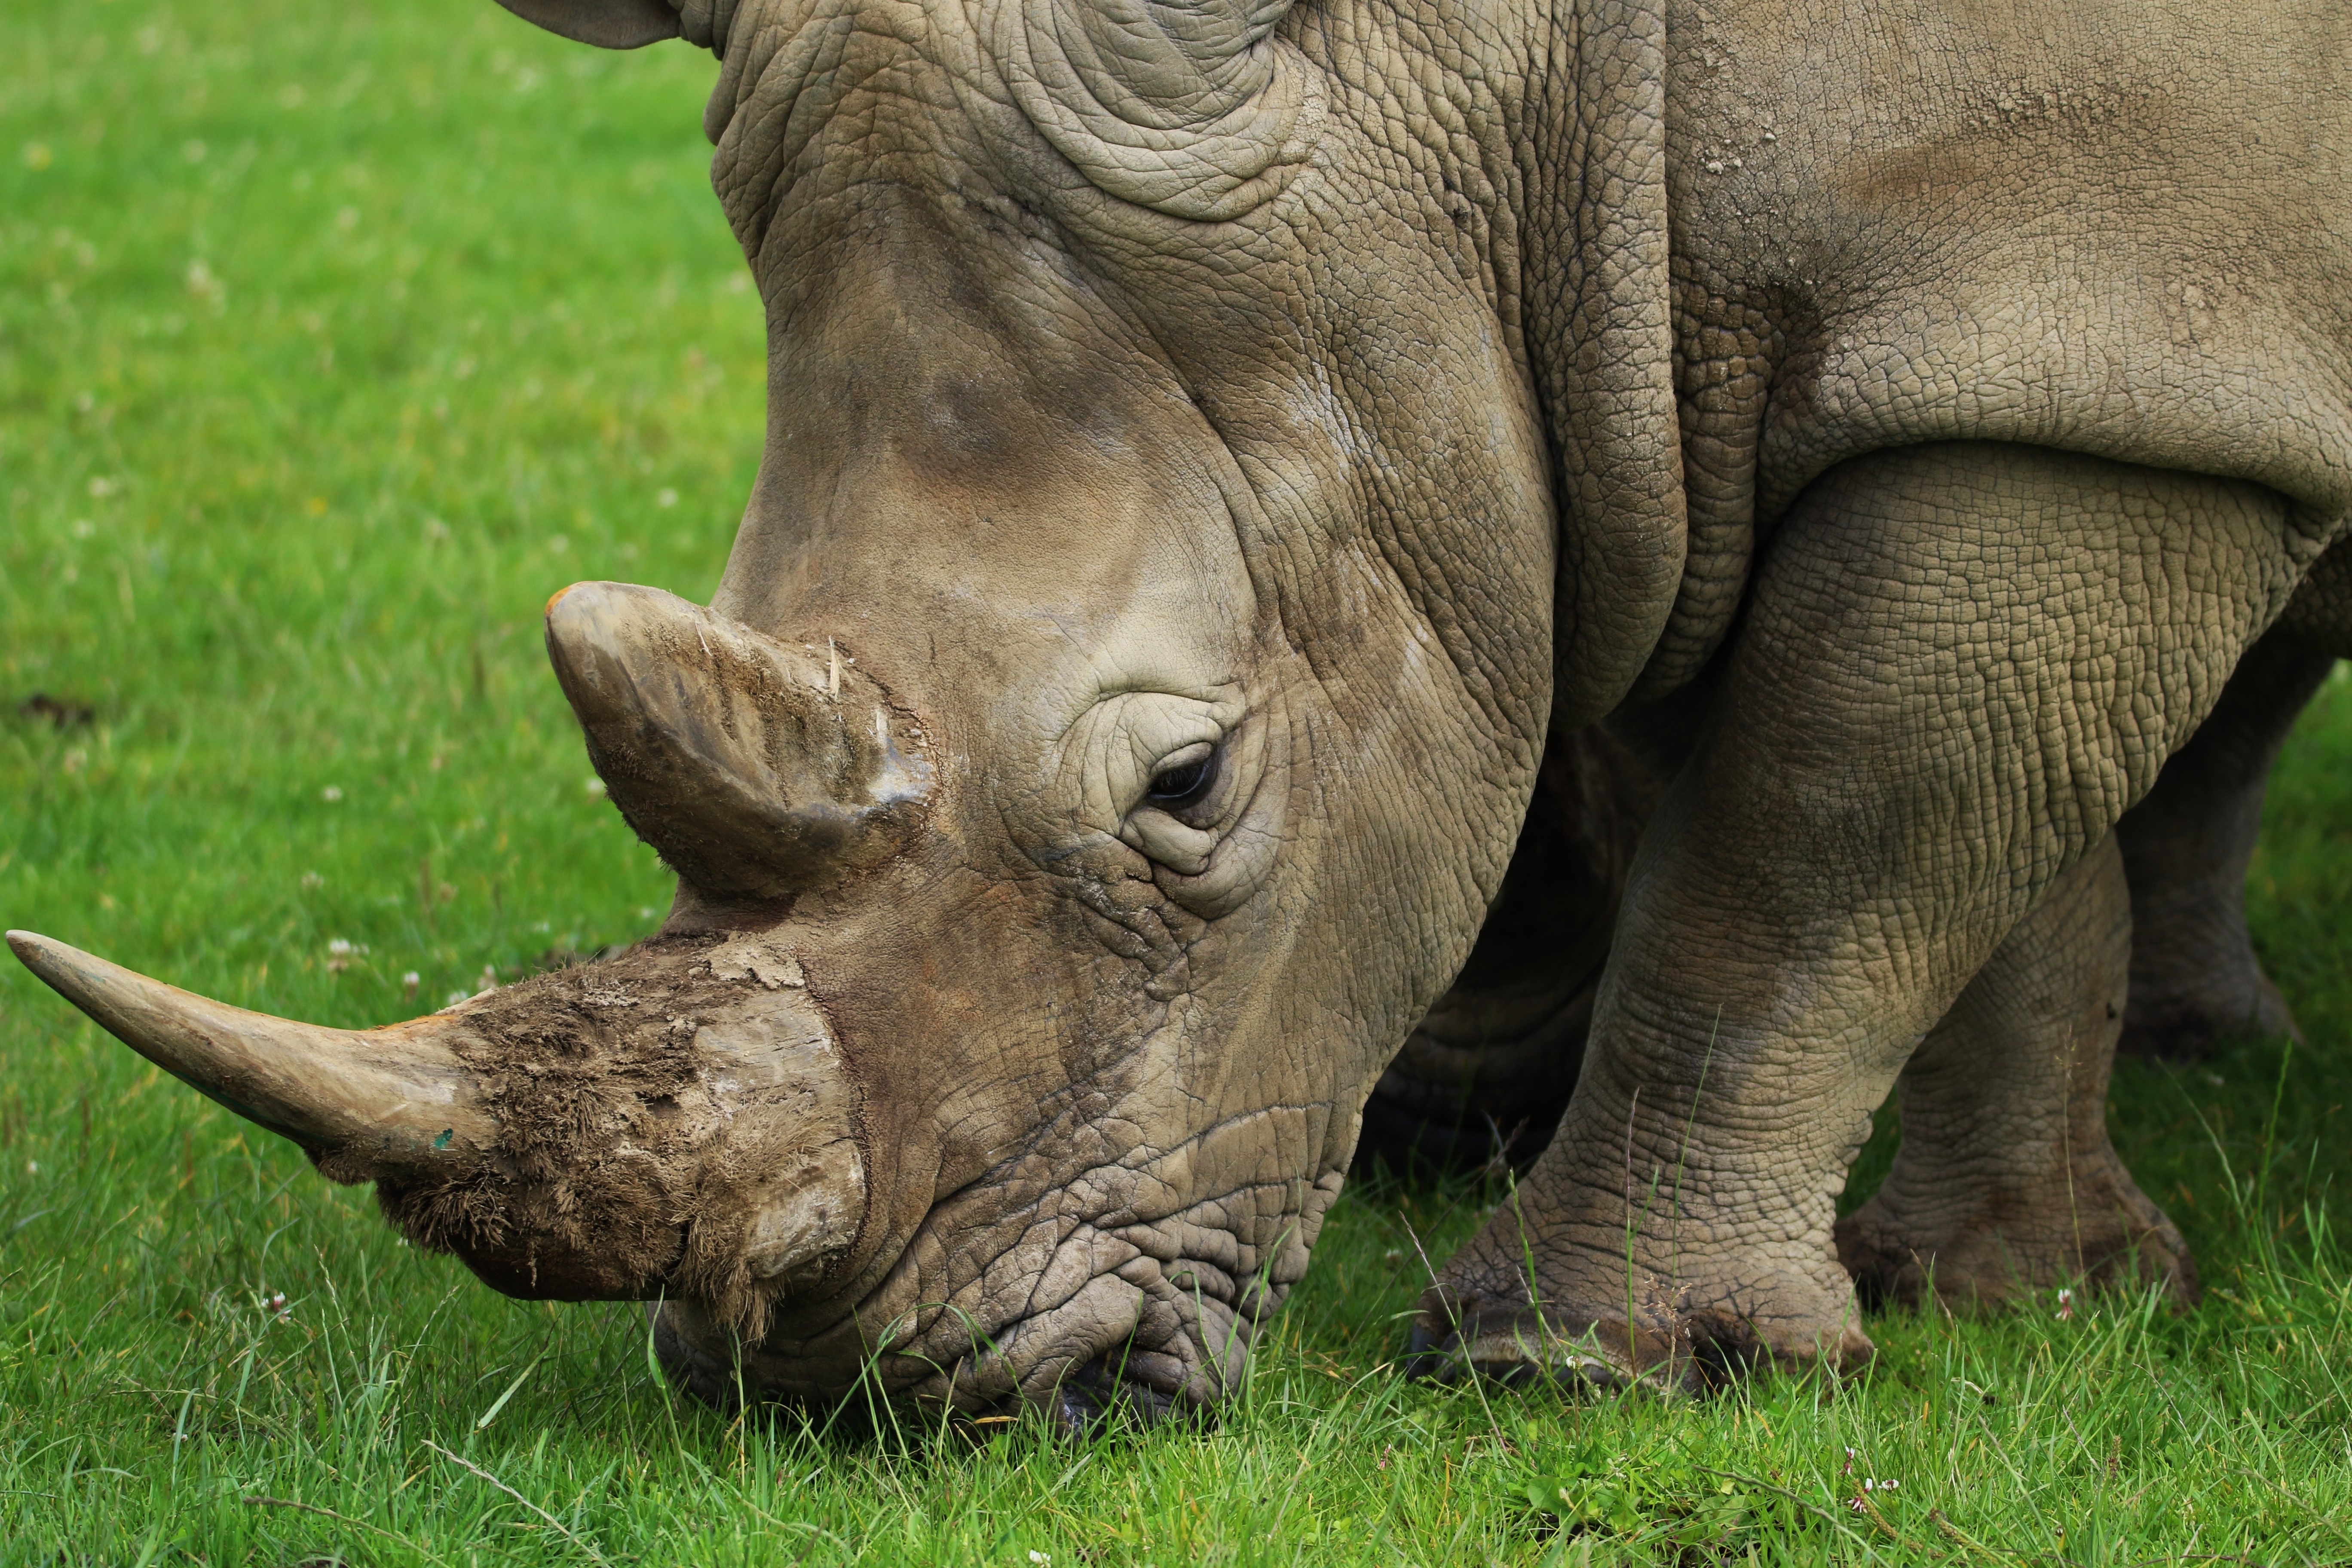
nature, game, adventure, animal, wildlife, wild, horn, mammal, fauna, savanna, rhino, rhinoceros, endangered, large, protection, strong, safari, herbivore, horned, indian elephant, african elephant, poaching